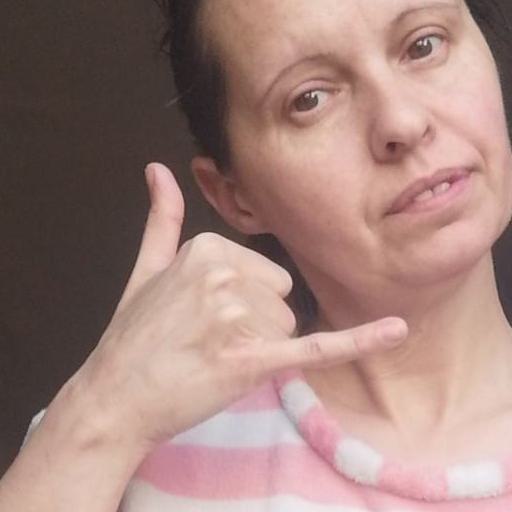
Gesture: call